Congregational-Presbyterian Church

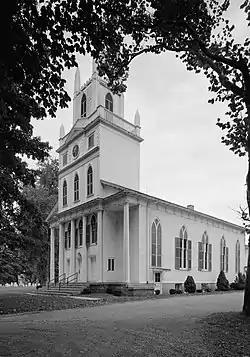

Congregational-Presbyterian Church (also known as the Presbyterian Church) is a historic church building near Ohio State Route 5 and Ohio State Route 5 in Kinsman, Ohio, United States. It is one of the oldest church buildings in Trumbull County.